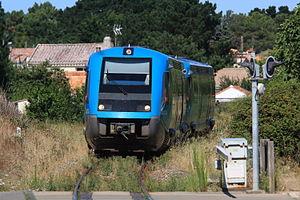
La gare des Moutiers-en-Retz est une gare ferroviaire française de la ligne de Sainte-Pazanne à Pornic, située sur le territoire de la commune de Les Moutiers-en-Retz, dans le département de la Loire-Atlantique en région Pays de la Loire.